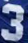
Number: 3